Emeryville Shellmound

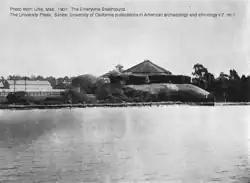
Shellmound and dance pavilion, in 1902

The Emeryville Shellmound, in Emeryville, California, is a sacred burial site of the Ohlone people, a once-massive archaeological shell midden deposit (dark, highly organic soil, temple and burial ground containing a high concentration of human food waste remains, including shellfish). It was one of a complex of five or six mounds along the mouth of the perennial Temescal Creek, on the east shore of San Francisco Bay between Oakland and Berkeley. It was the largest of the over 425 shellmounds that surrounded San Francisco Bay. The site of the Shellmound is now a California Historical Landmark (#335).